Kedah

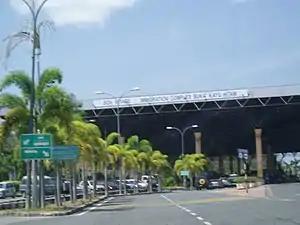
Bukit Kayu Hitam

Public secondary schools include , Keat Hwa Secondary School, Convent Secondary School (formerly known as St. Nicholas Convent Secondary School), Kolej Sultan Abdul Hamid, Sekolah Menengah Kebangsaan Sultan Badlishah, Sin Min Secondary School, Chio Min Secondary School, SMK Sultanah Asma, SMK Convent Father Barre, SMK Khir Johari, SMK Kota Kuala Muda, SMK Tunku Ismail, SMK Aman Jaya, SMK Bedong, SMK Bakar Arang, SMK Darulaman, SMK Ibrahim, K Jit, SMK Mahsuri, SMK Tunku Panglima Besar, Keat Hwa Secondary School, SMK Guar Chempedak and SMK Yan. Private secondary school include Keat Hwa High School, Sin Min High School and SM Sin Min.